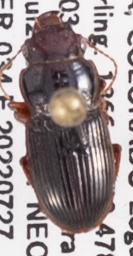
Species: Cratacanthus dubius
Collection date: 2022-07-27
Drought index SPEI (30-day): -0.258
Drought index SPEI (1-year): -1.85
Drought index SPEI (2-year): -1.69